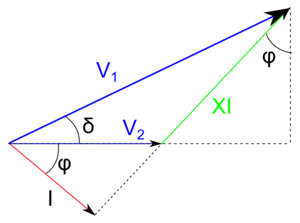
Description de la relation entre angle de transport et puissance active transportée par une ligne électrique.
On appelle angle de transport d'une ligne le déphasage qu'elle crée entre la tension à son entrée et à sa sortie.